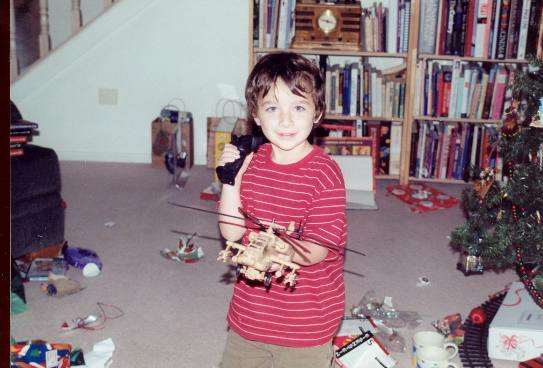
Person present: Yes